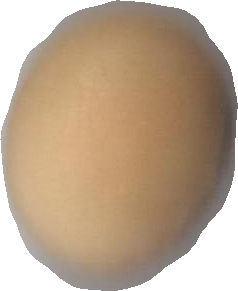
Variety: Grobogan